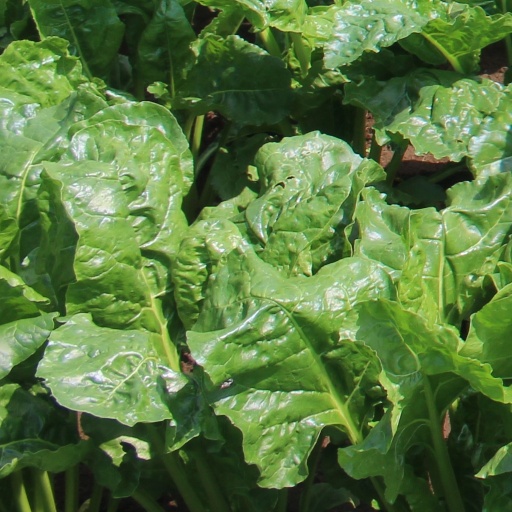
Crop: sugar beet